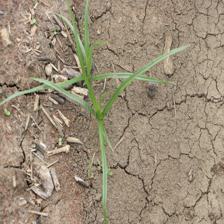
Label: Grass